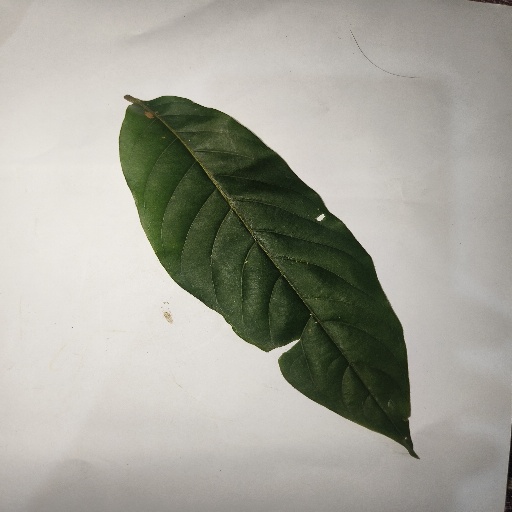
Species: HariTaki
Leaf condition: Shot Hole